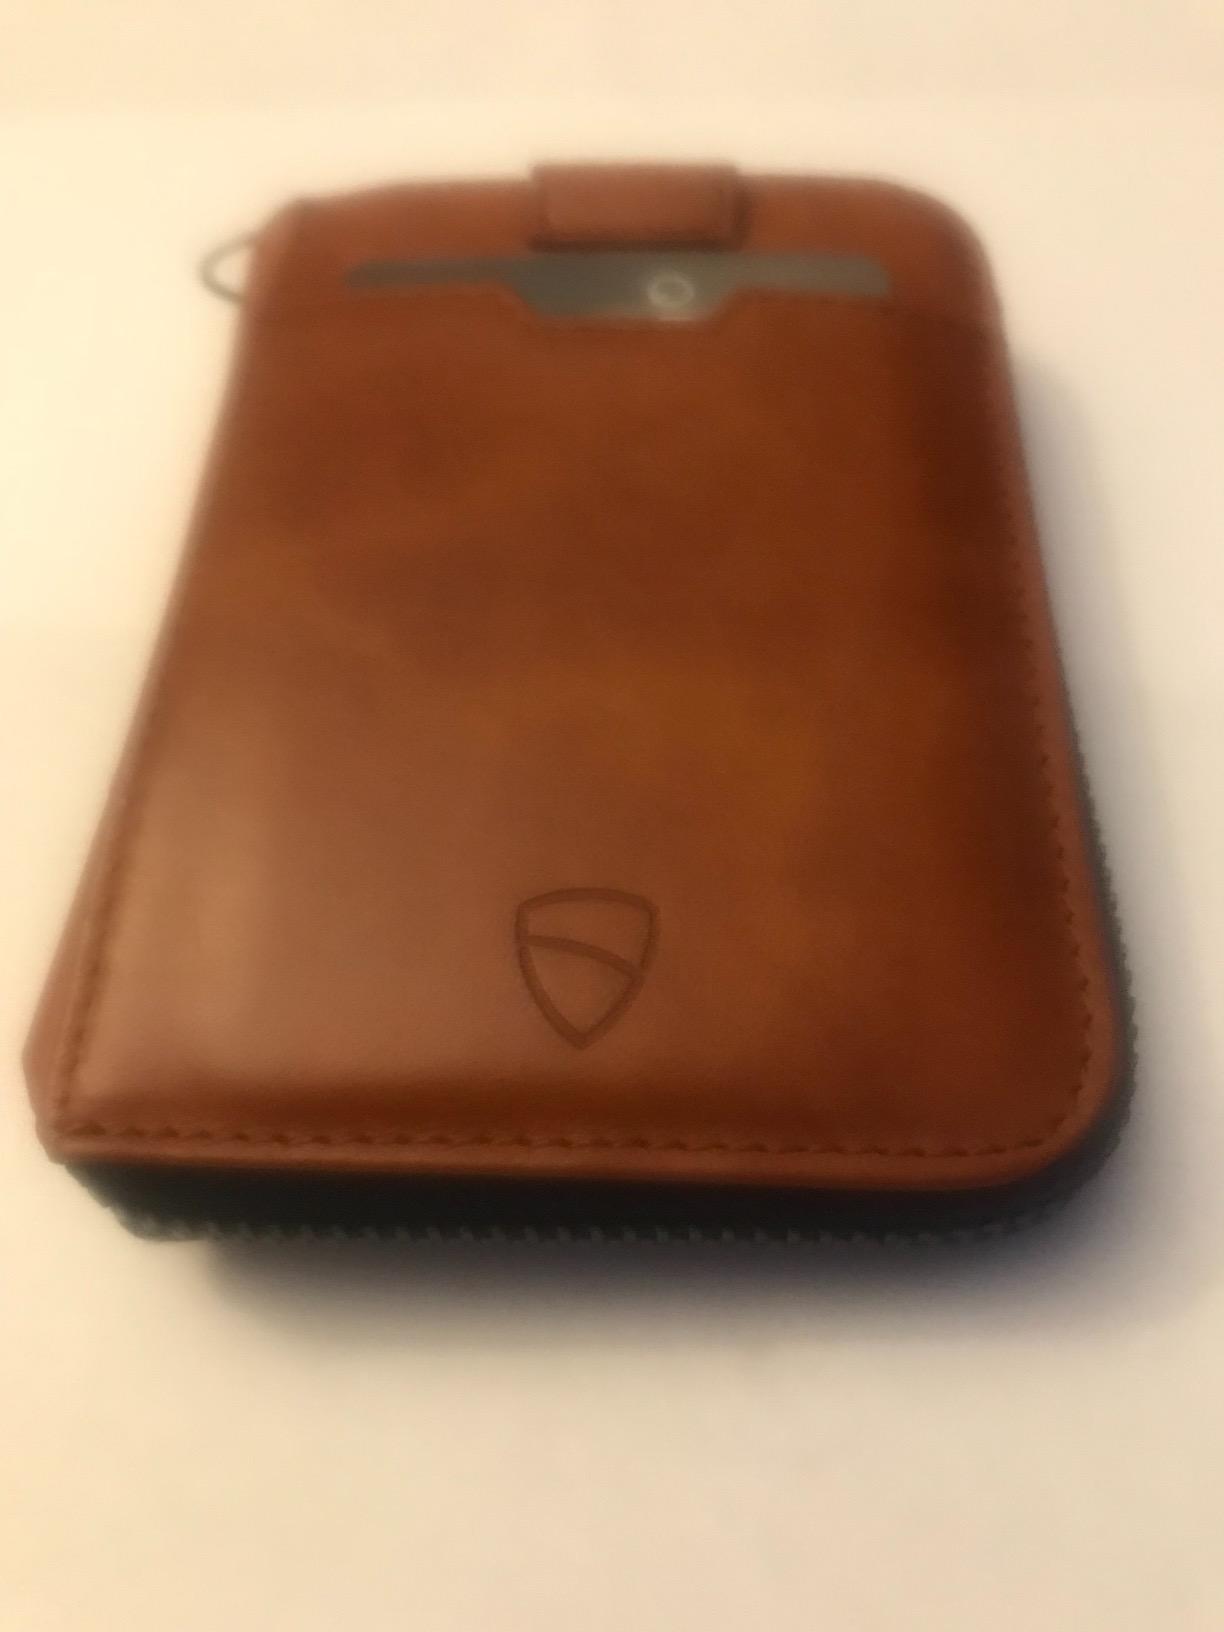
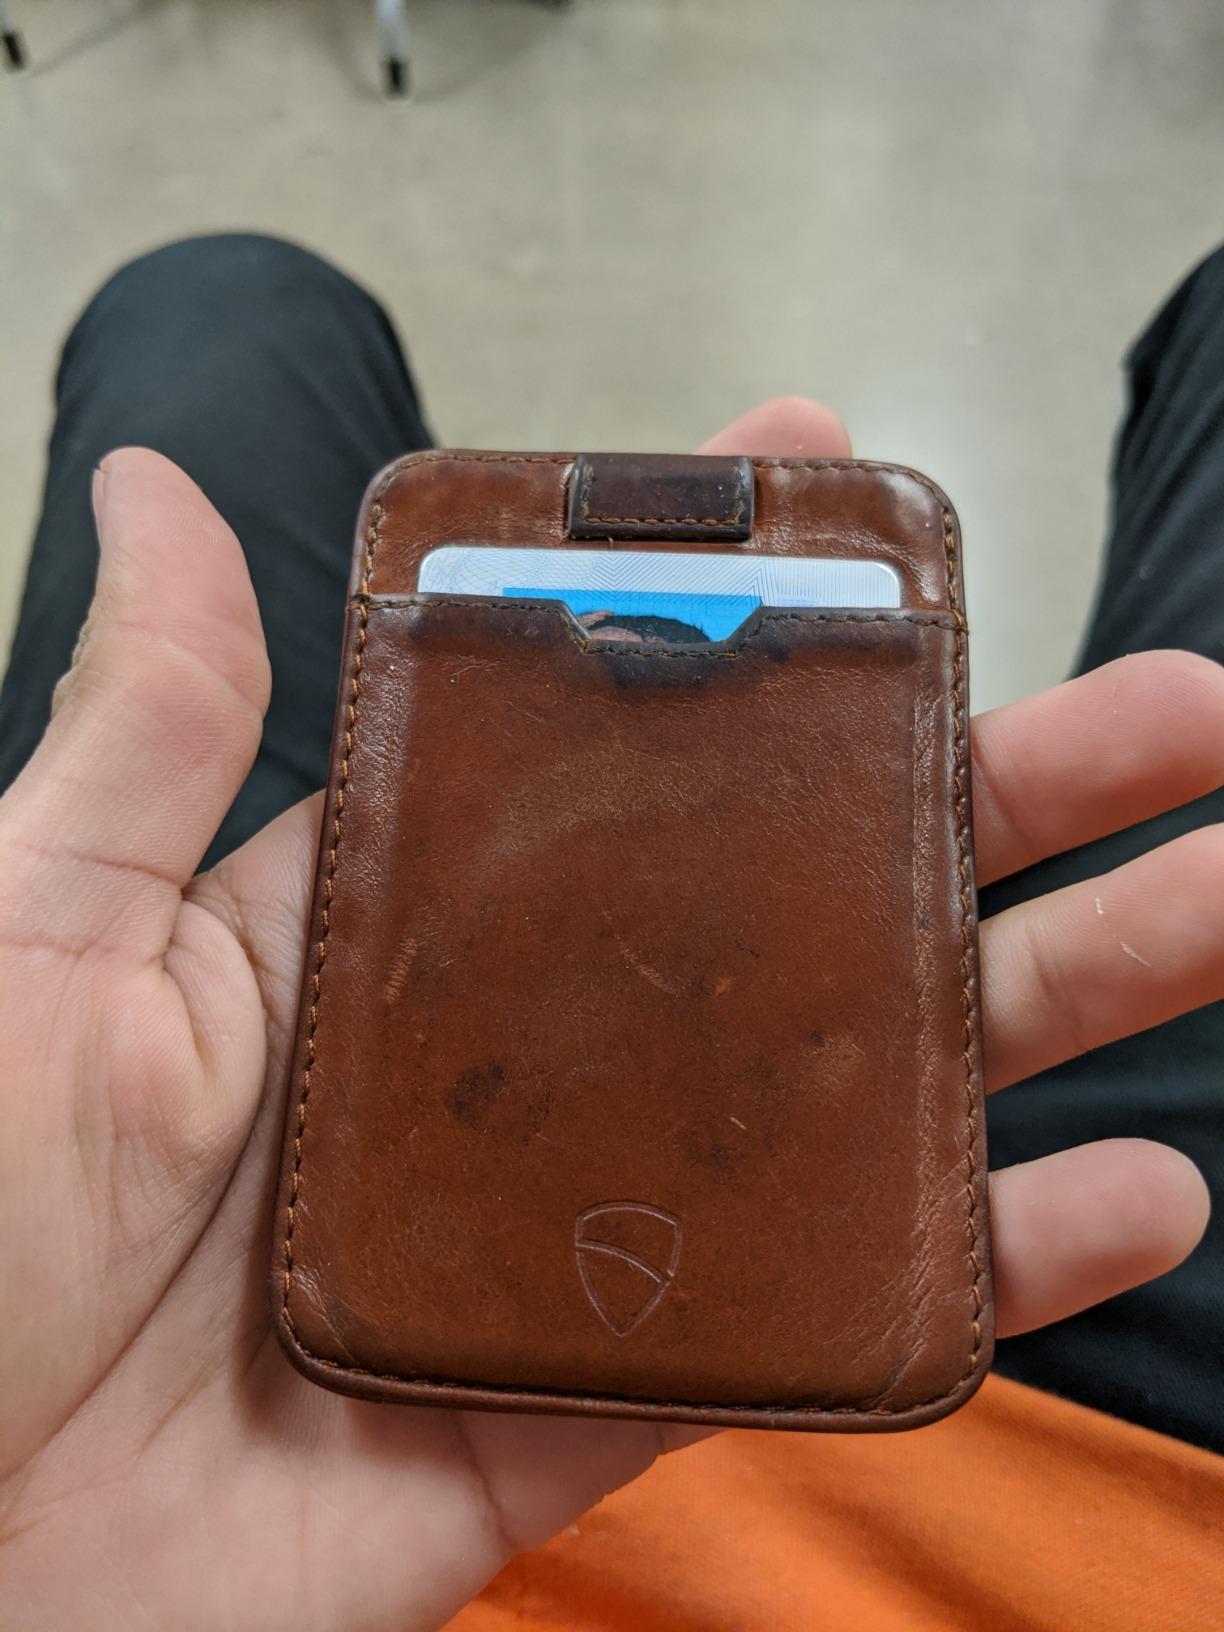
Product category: accessories_wallet
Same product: no